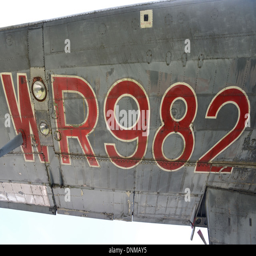
large numbers painted on the wing of a plane